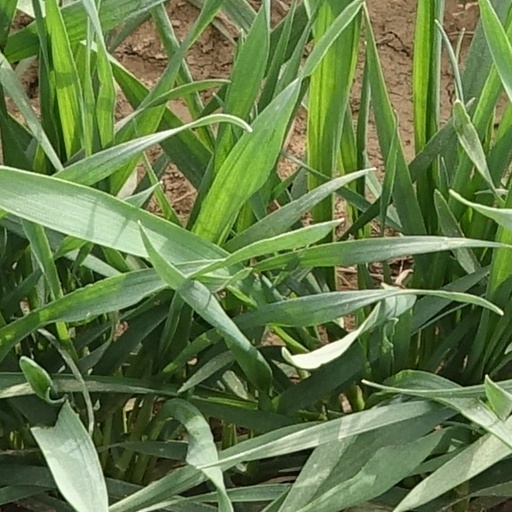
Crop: wheat